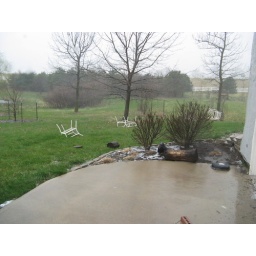
chairs were up against house before the storm